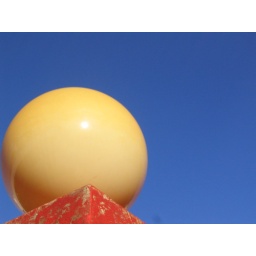
random orange ball in the sky